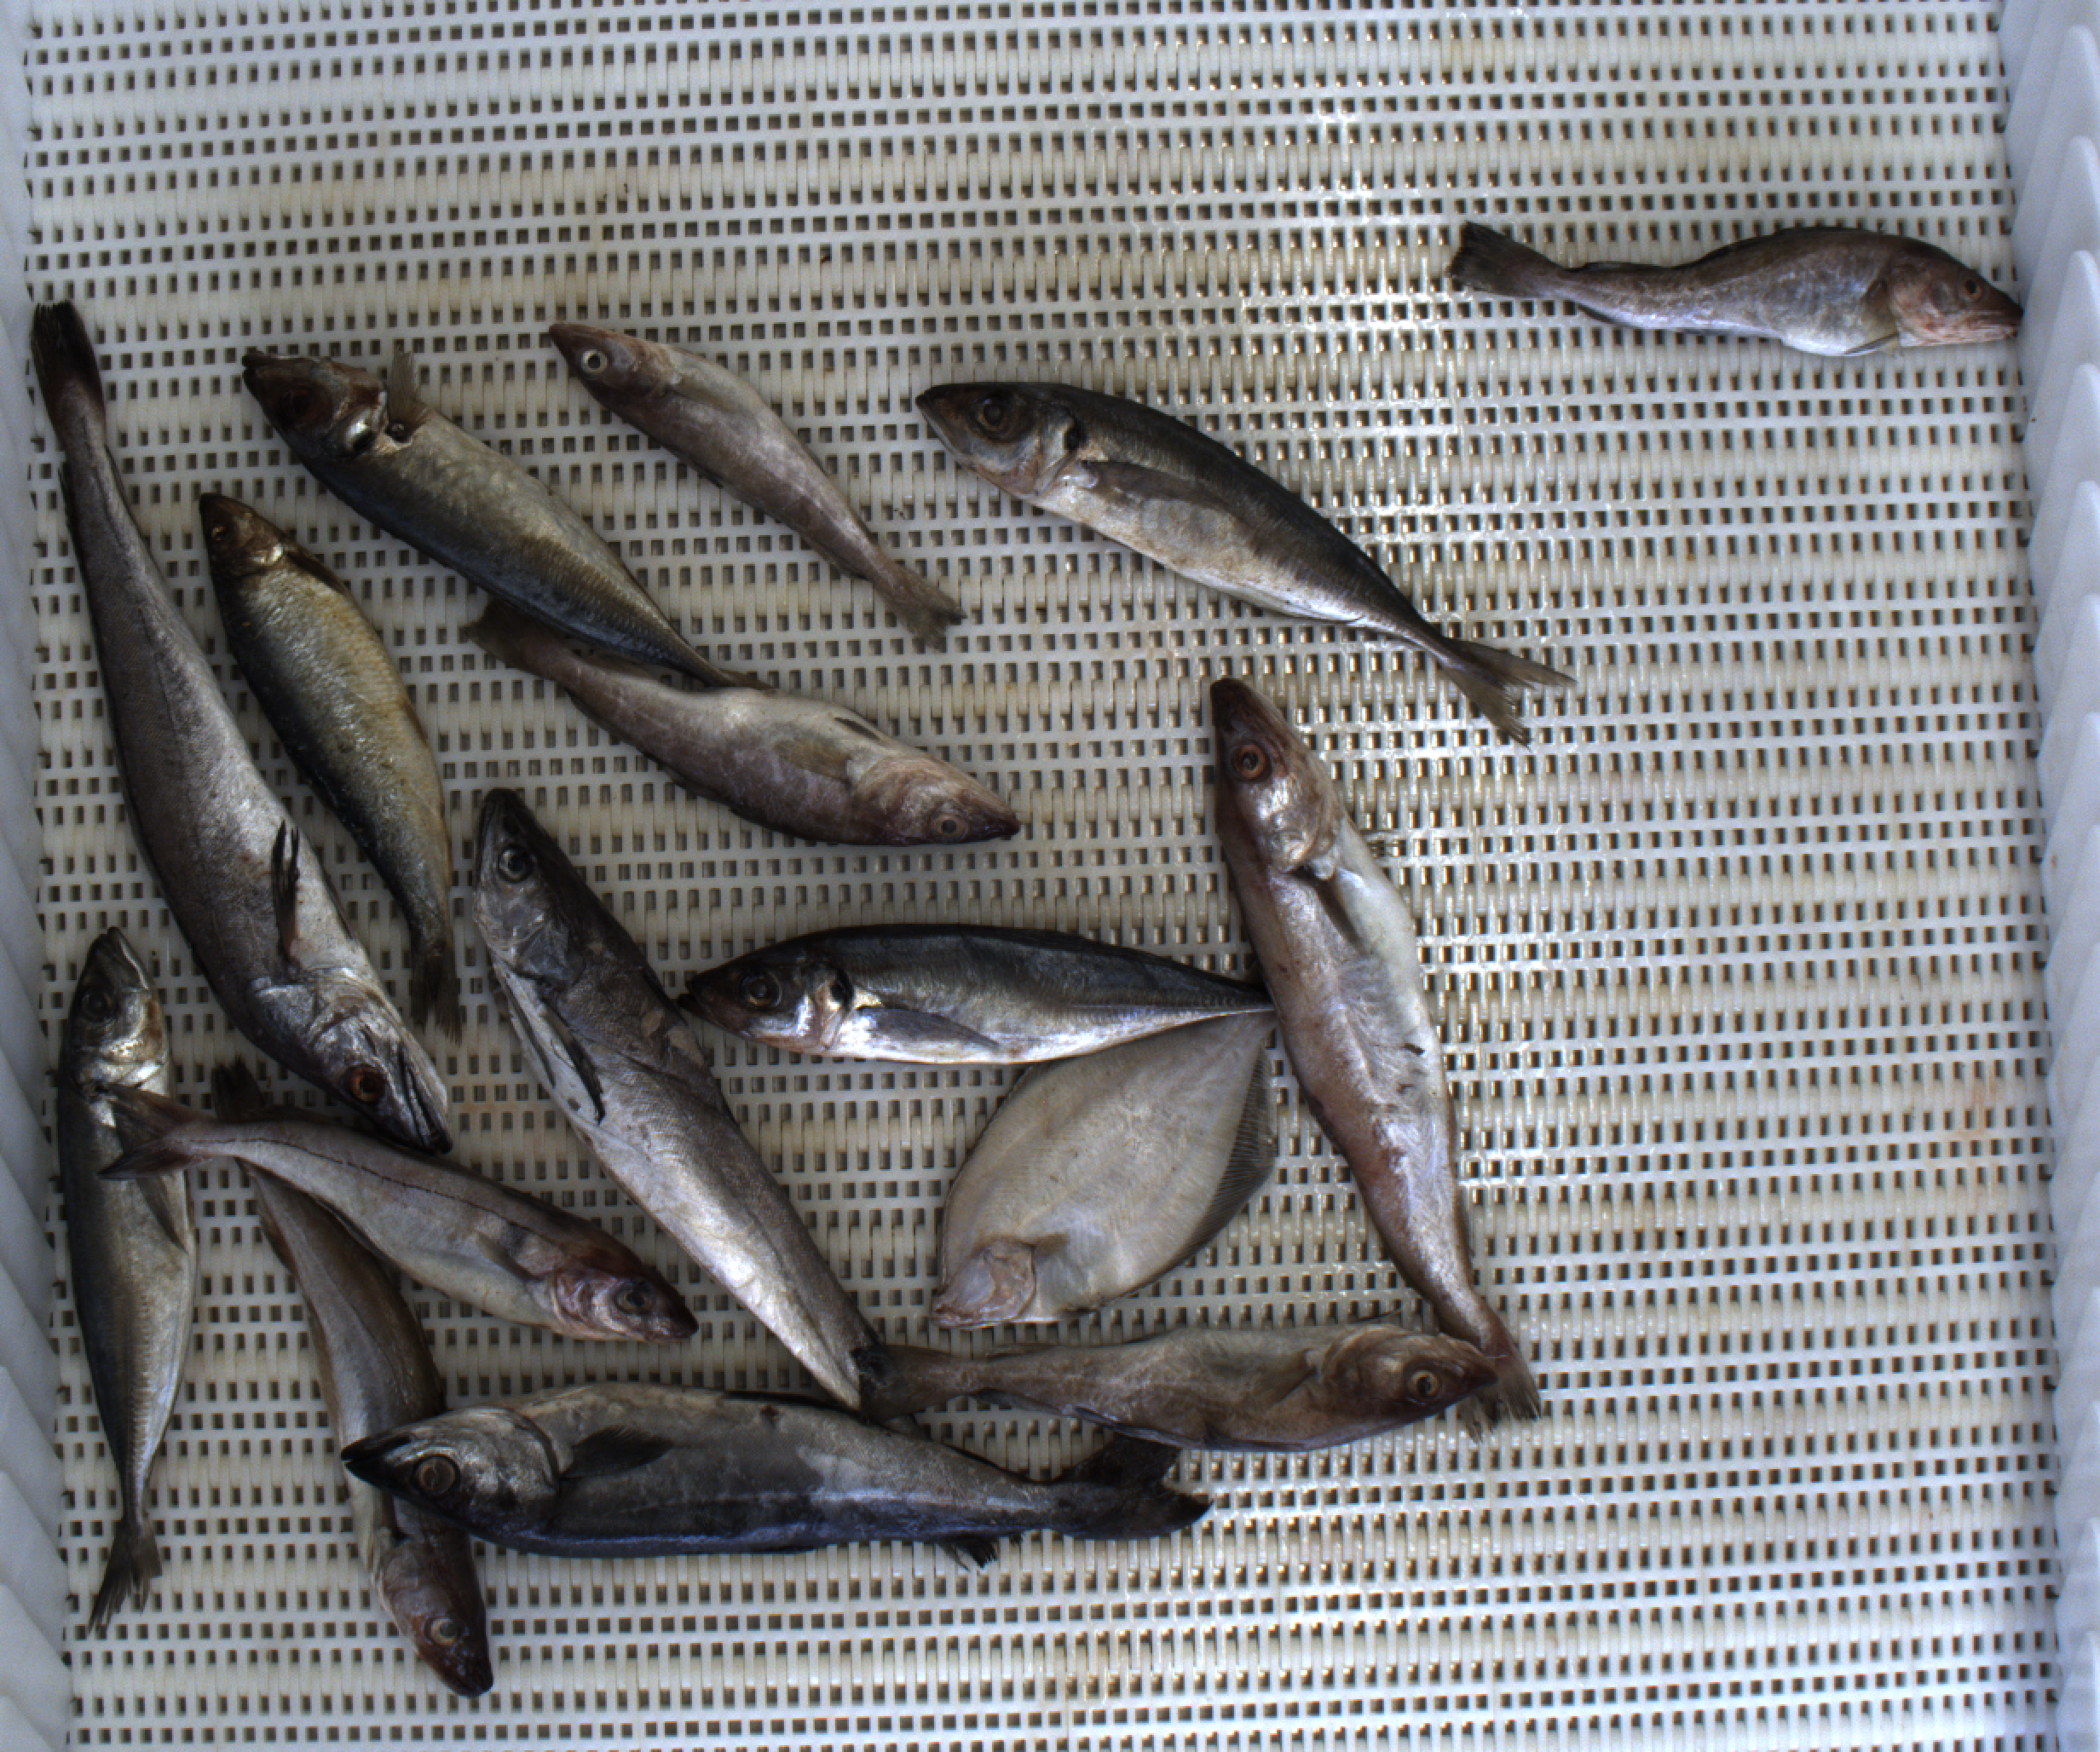
Total fish: 16
Cod: 4
Haddock: 1
Whiting: 2
Hake: 2
Horse mackerel: 4
Saithe: 1
Other: 2